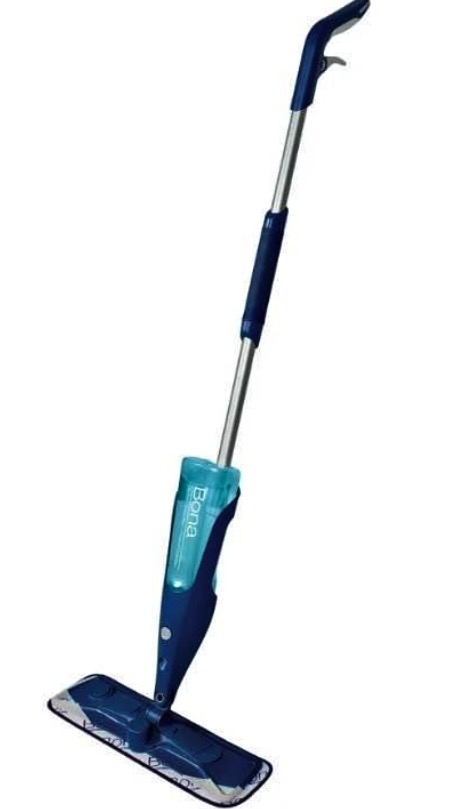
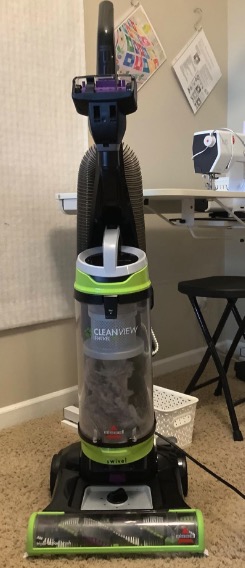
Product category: items_vacuum
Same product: no